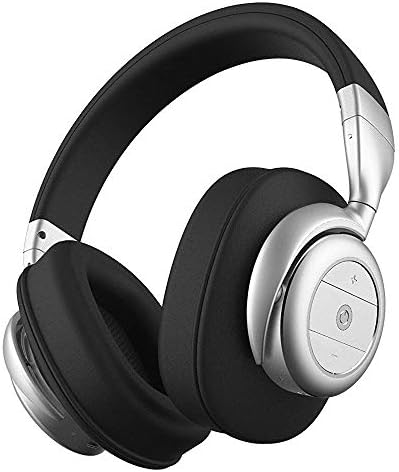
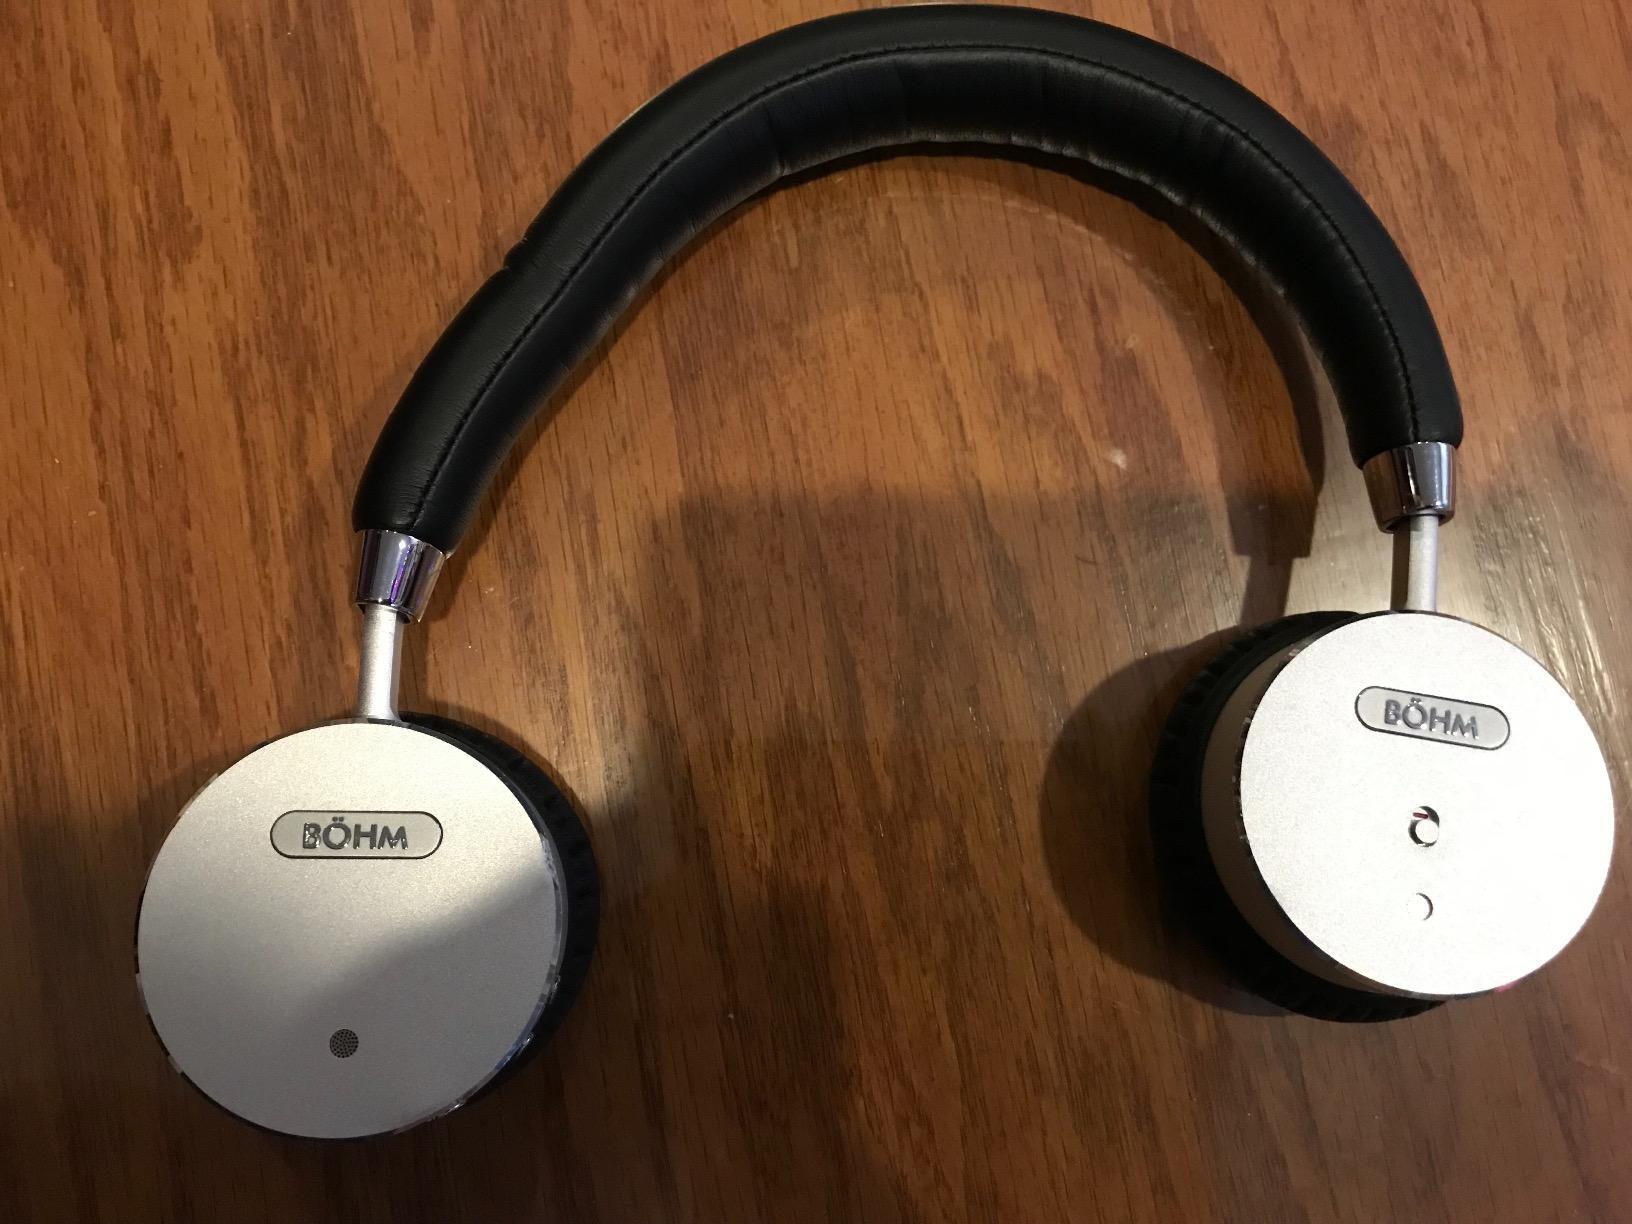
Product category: headphones
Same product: no